Catharism

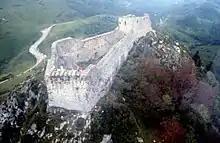
The castle of Montségur was razed after 1244. The current fortress follows French military architecture of the 17th century.

The official war ended in the Treaty of Paris (1229), by which the king of France dispossessed the House of Toulouse of the greater part of its fiefs, and the house of the Trencavels of the whole of their fiefs. The independence of the princes of the Languedoc was at an end. In spite of the wholesale massacre of Cathars during the war, Catharism was not yet extinguished, and Catholic forces would continue to pursue Cathars.